Peopling of Oceania

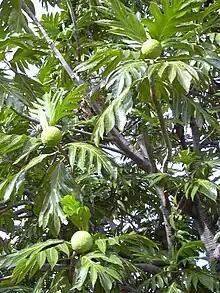
Breadfruit tree.

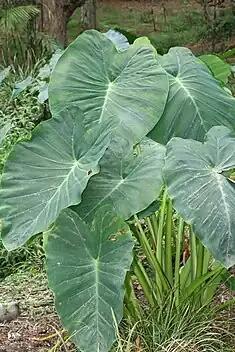
Taro, an edible tuber

Austronesians likely had some contact with Australia, though they never established permanent settlements there. Evidence of this contact can be seen in the presence of Austronesian loanwords in the languages of some Torres Strait Islander groups located north of mainland Australia. These islands are linguistically diverse, with some communities speaking Papuan languages and others speaking Australian Aboriginal languages.